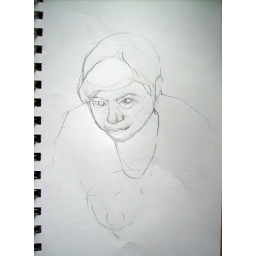
8x5. sat on the floor and drew myself in the glass doors of a bookcase